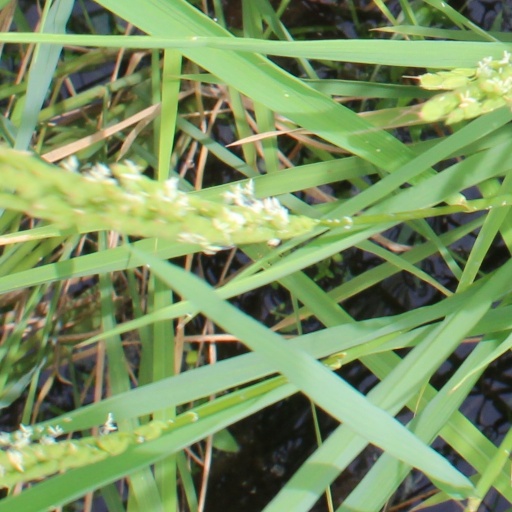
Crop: rice